William Meade Prince

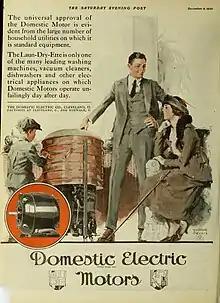
An advertisement illustrated by Prince in "The Saturday Evening Post", 1920.

William Meade Prince (July 9, 1893 – November 10, 1951) was an American magazine illustrator of the 1920s and 1930s. The William Meade Prince and Lillian Hughes Prince Papers form part of the Southern Historical Collection of the University of North Carolina. His artistic estate was donated to the permanent collection of the Ackland Art Museum in 1962.